Cochineal

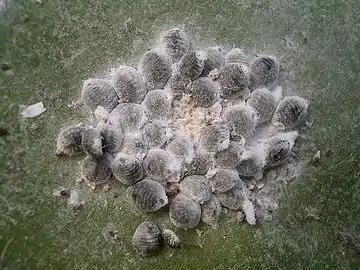
A cluster of females

Cochineal insects are soft-bodied, flat, oval-shaped scale insects. The females, wingless and about long, cluster on cactus pads. They penetrate the cactus with their beak-like mouthparts and feed on its juices, remaining immobile unless alarmed. After mating, the fertilised female increases in size and gives birth to tiny nymphs. The nymphs secrete a waxy white substance over their bodies for protection from water loss and excessive sun. This substance makes the cochineal insect appear white or grey from the outside, though the body of the insect and its nymphs produces the red pigment, which makes the insides of the insect look dark purple. Adult males can be distinguished from females in that males have wings, and are much smaller.